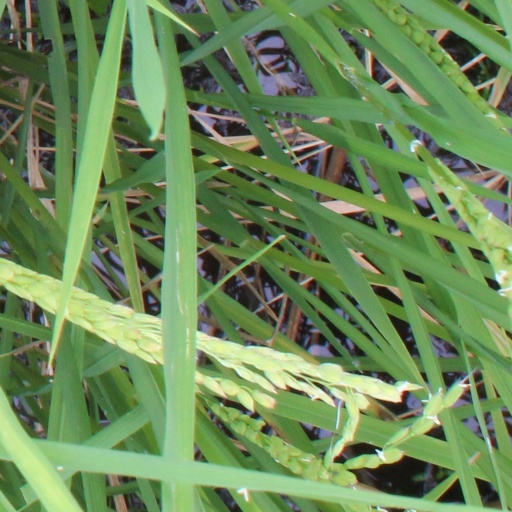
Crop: rice